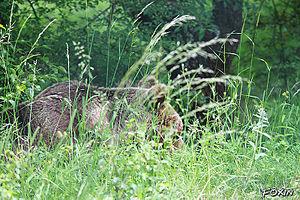
Rewilding Europe est une organisation à but non lucratif basée à Nimègue, aux Pays-Bas, qui travaille à recréer des espaces plus sauvages dans au moins dix régions différentes d'Europe.